Nova

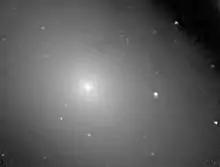
Nova in Andromeda Galaxy

Novae are relatively common in the Andromeda Galaxy (M31); including recurrent ones. several dozen novae (brighter than apparent magnitude +20) are discovered in M31 each year. The Central Bureau for Astronomical Telegrams (CBAT) has tracked novae in M31, M33, and M81.